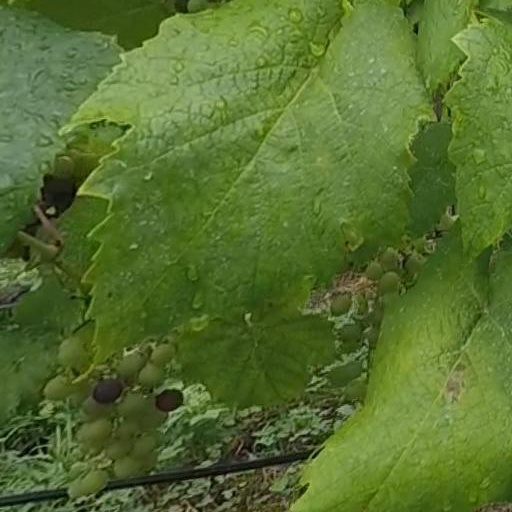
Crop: grape